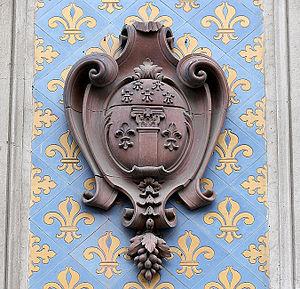
Louis Jules César Auguste Benois ou Leonti Benoit, né le 20 janvier 1770 à Saint-Ouen-sur-Morin et mort le 8 janvier 1822 à Saint-Petersbourg, est le fondateur en Russie de la célèbre famille Benois.